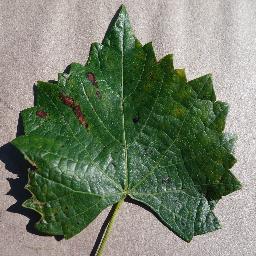
Label: Grape___Esca_(Black_Measles)